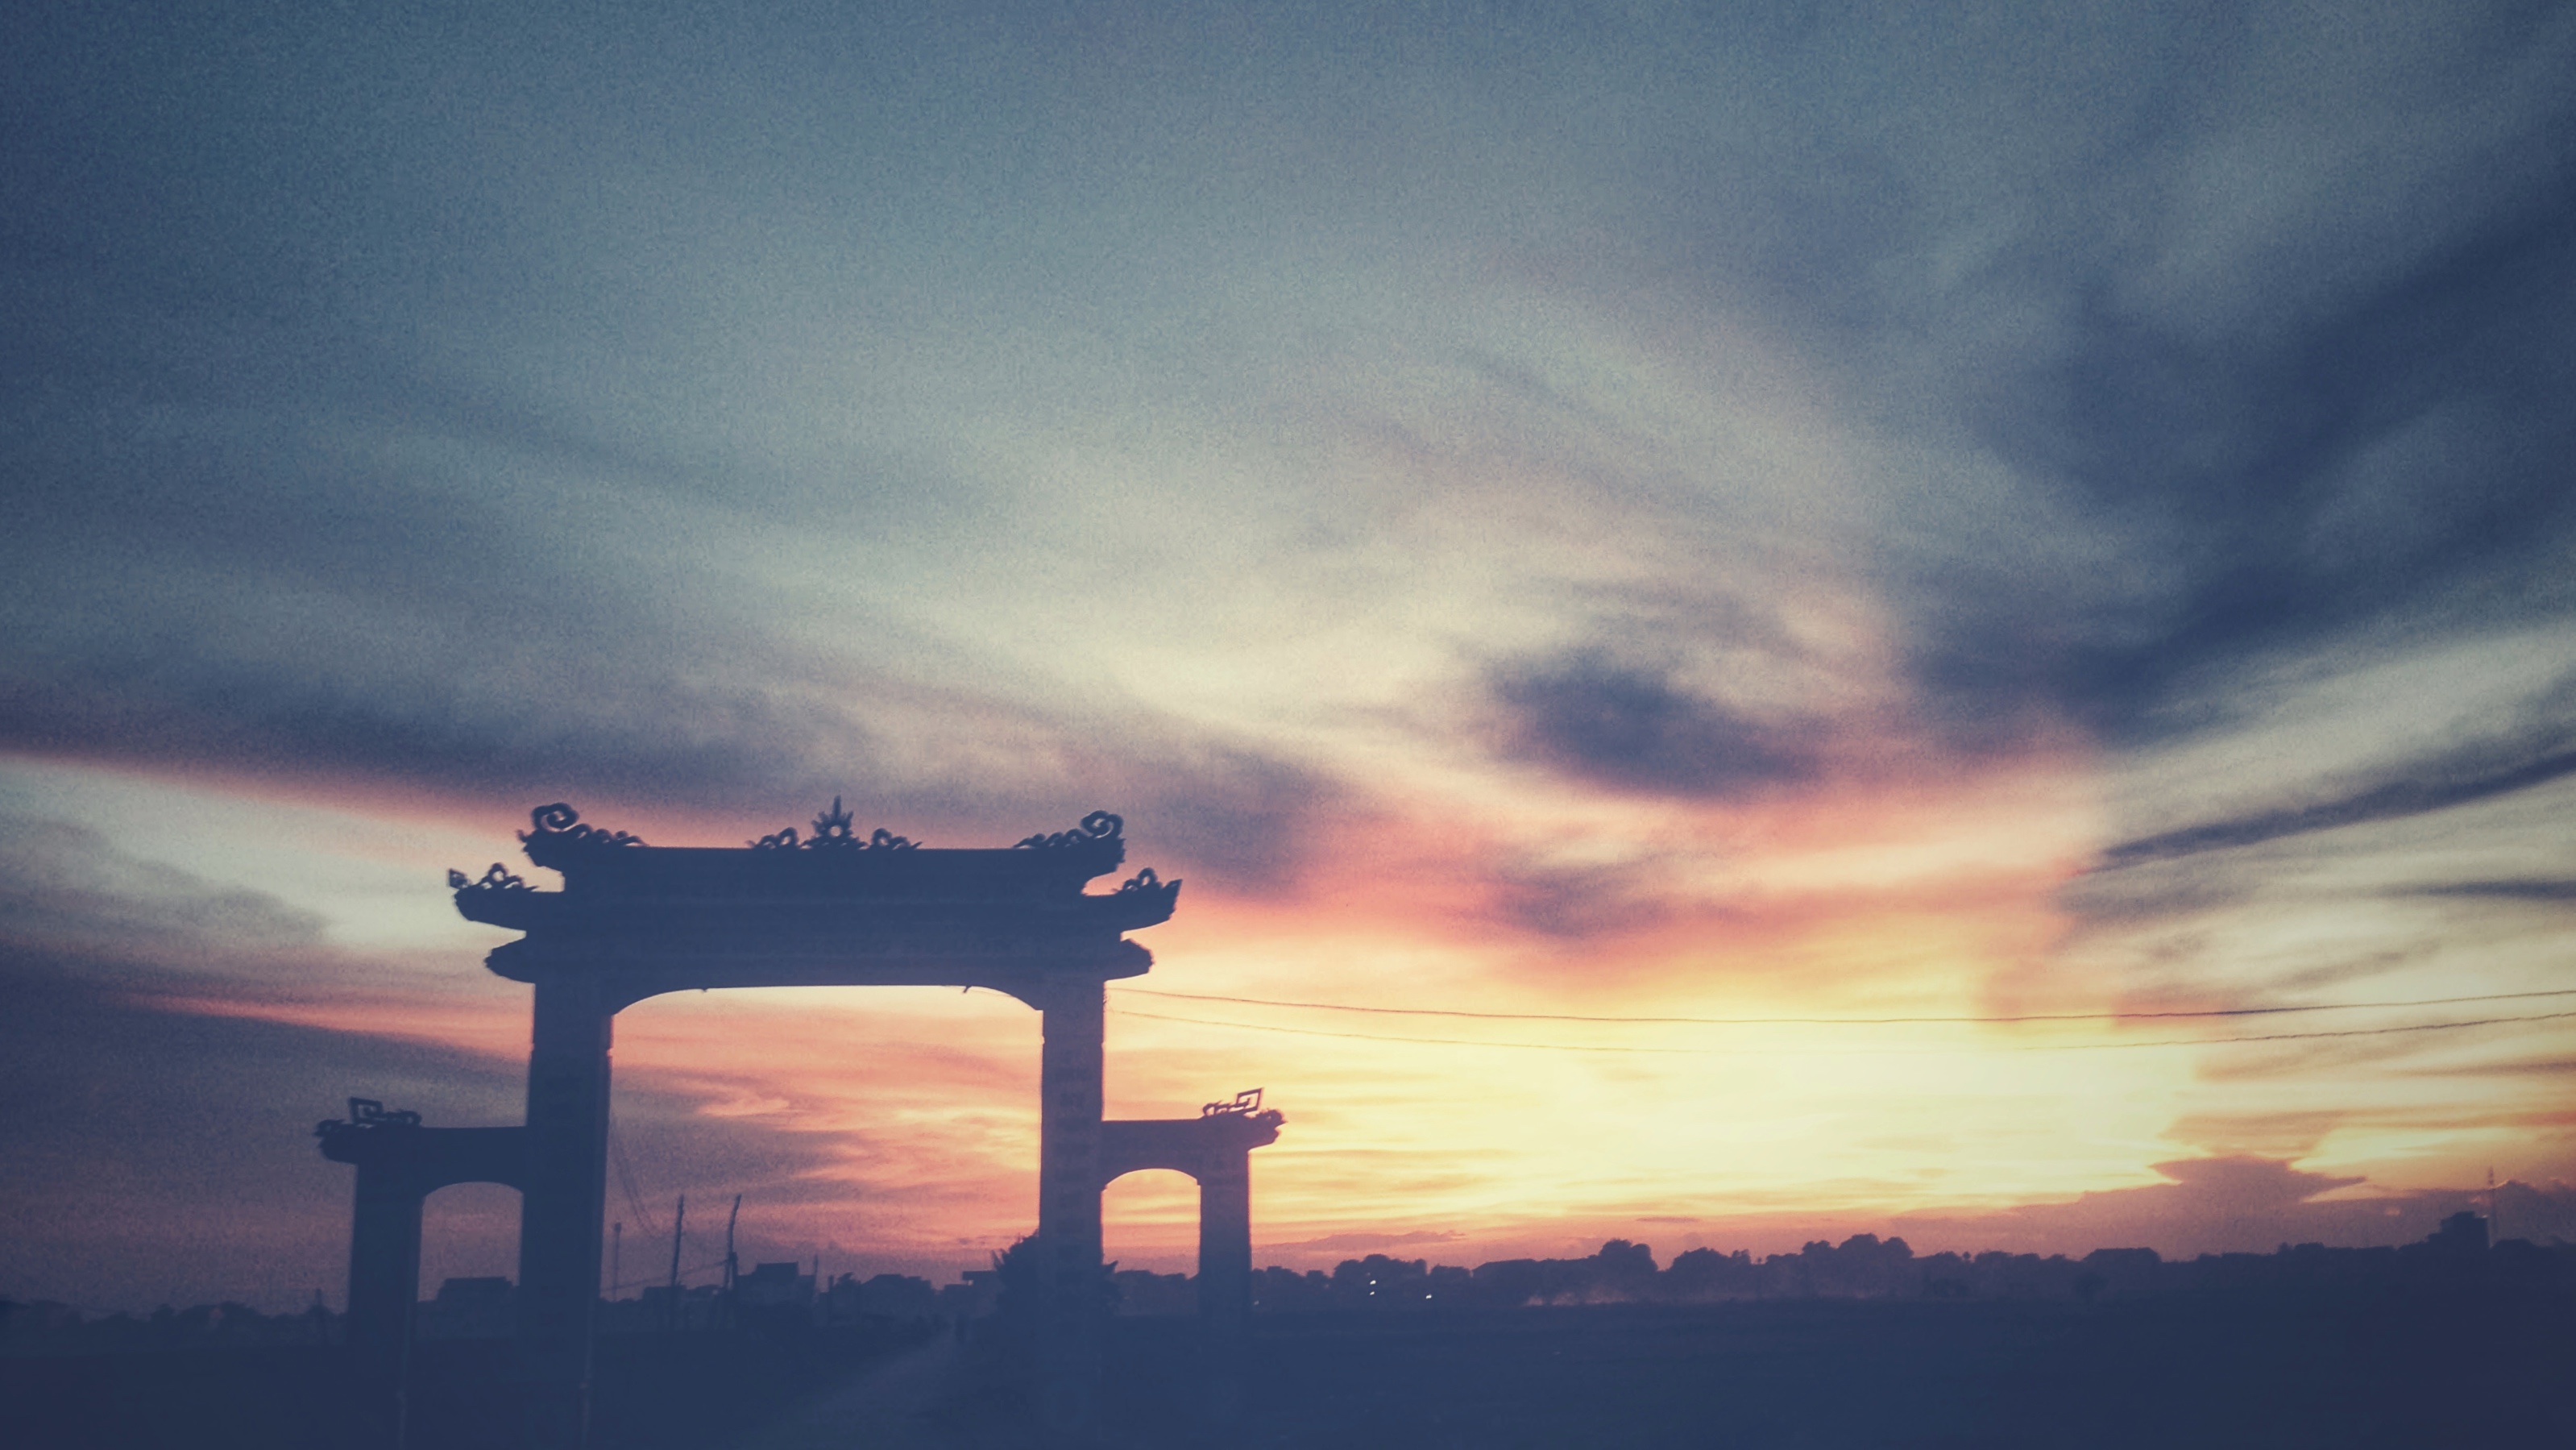
horizon, cloud, sky, sun, sunrise, sunset, sunlight, morning, dawn, atmosphere, dusk, evening, afterglow, meteorological phenomenon, atmospheric phenomenon, atmosphere of earth